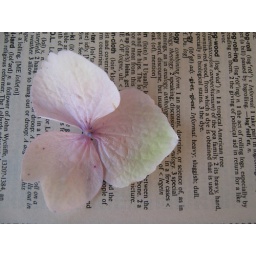
Remember pressing flowers in books